St Matthew's Church, Chapel Allerton

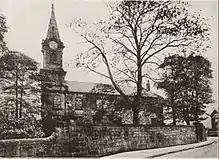
The former St. Matthew's Church in 1911 seen after its replacement. During this period it was used for meetings. It was demolished in 1935.

The church was built between 1897 and 1898 to a design by George Frederick Bodley, replacing an earlier smaller church. It was built by Stephens and Baslow of Bristol, with glass by Burlison and Grylls. By 1935 the former church had fallen into a state of disrepair and was demolished.